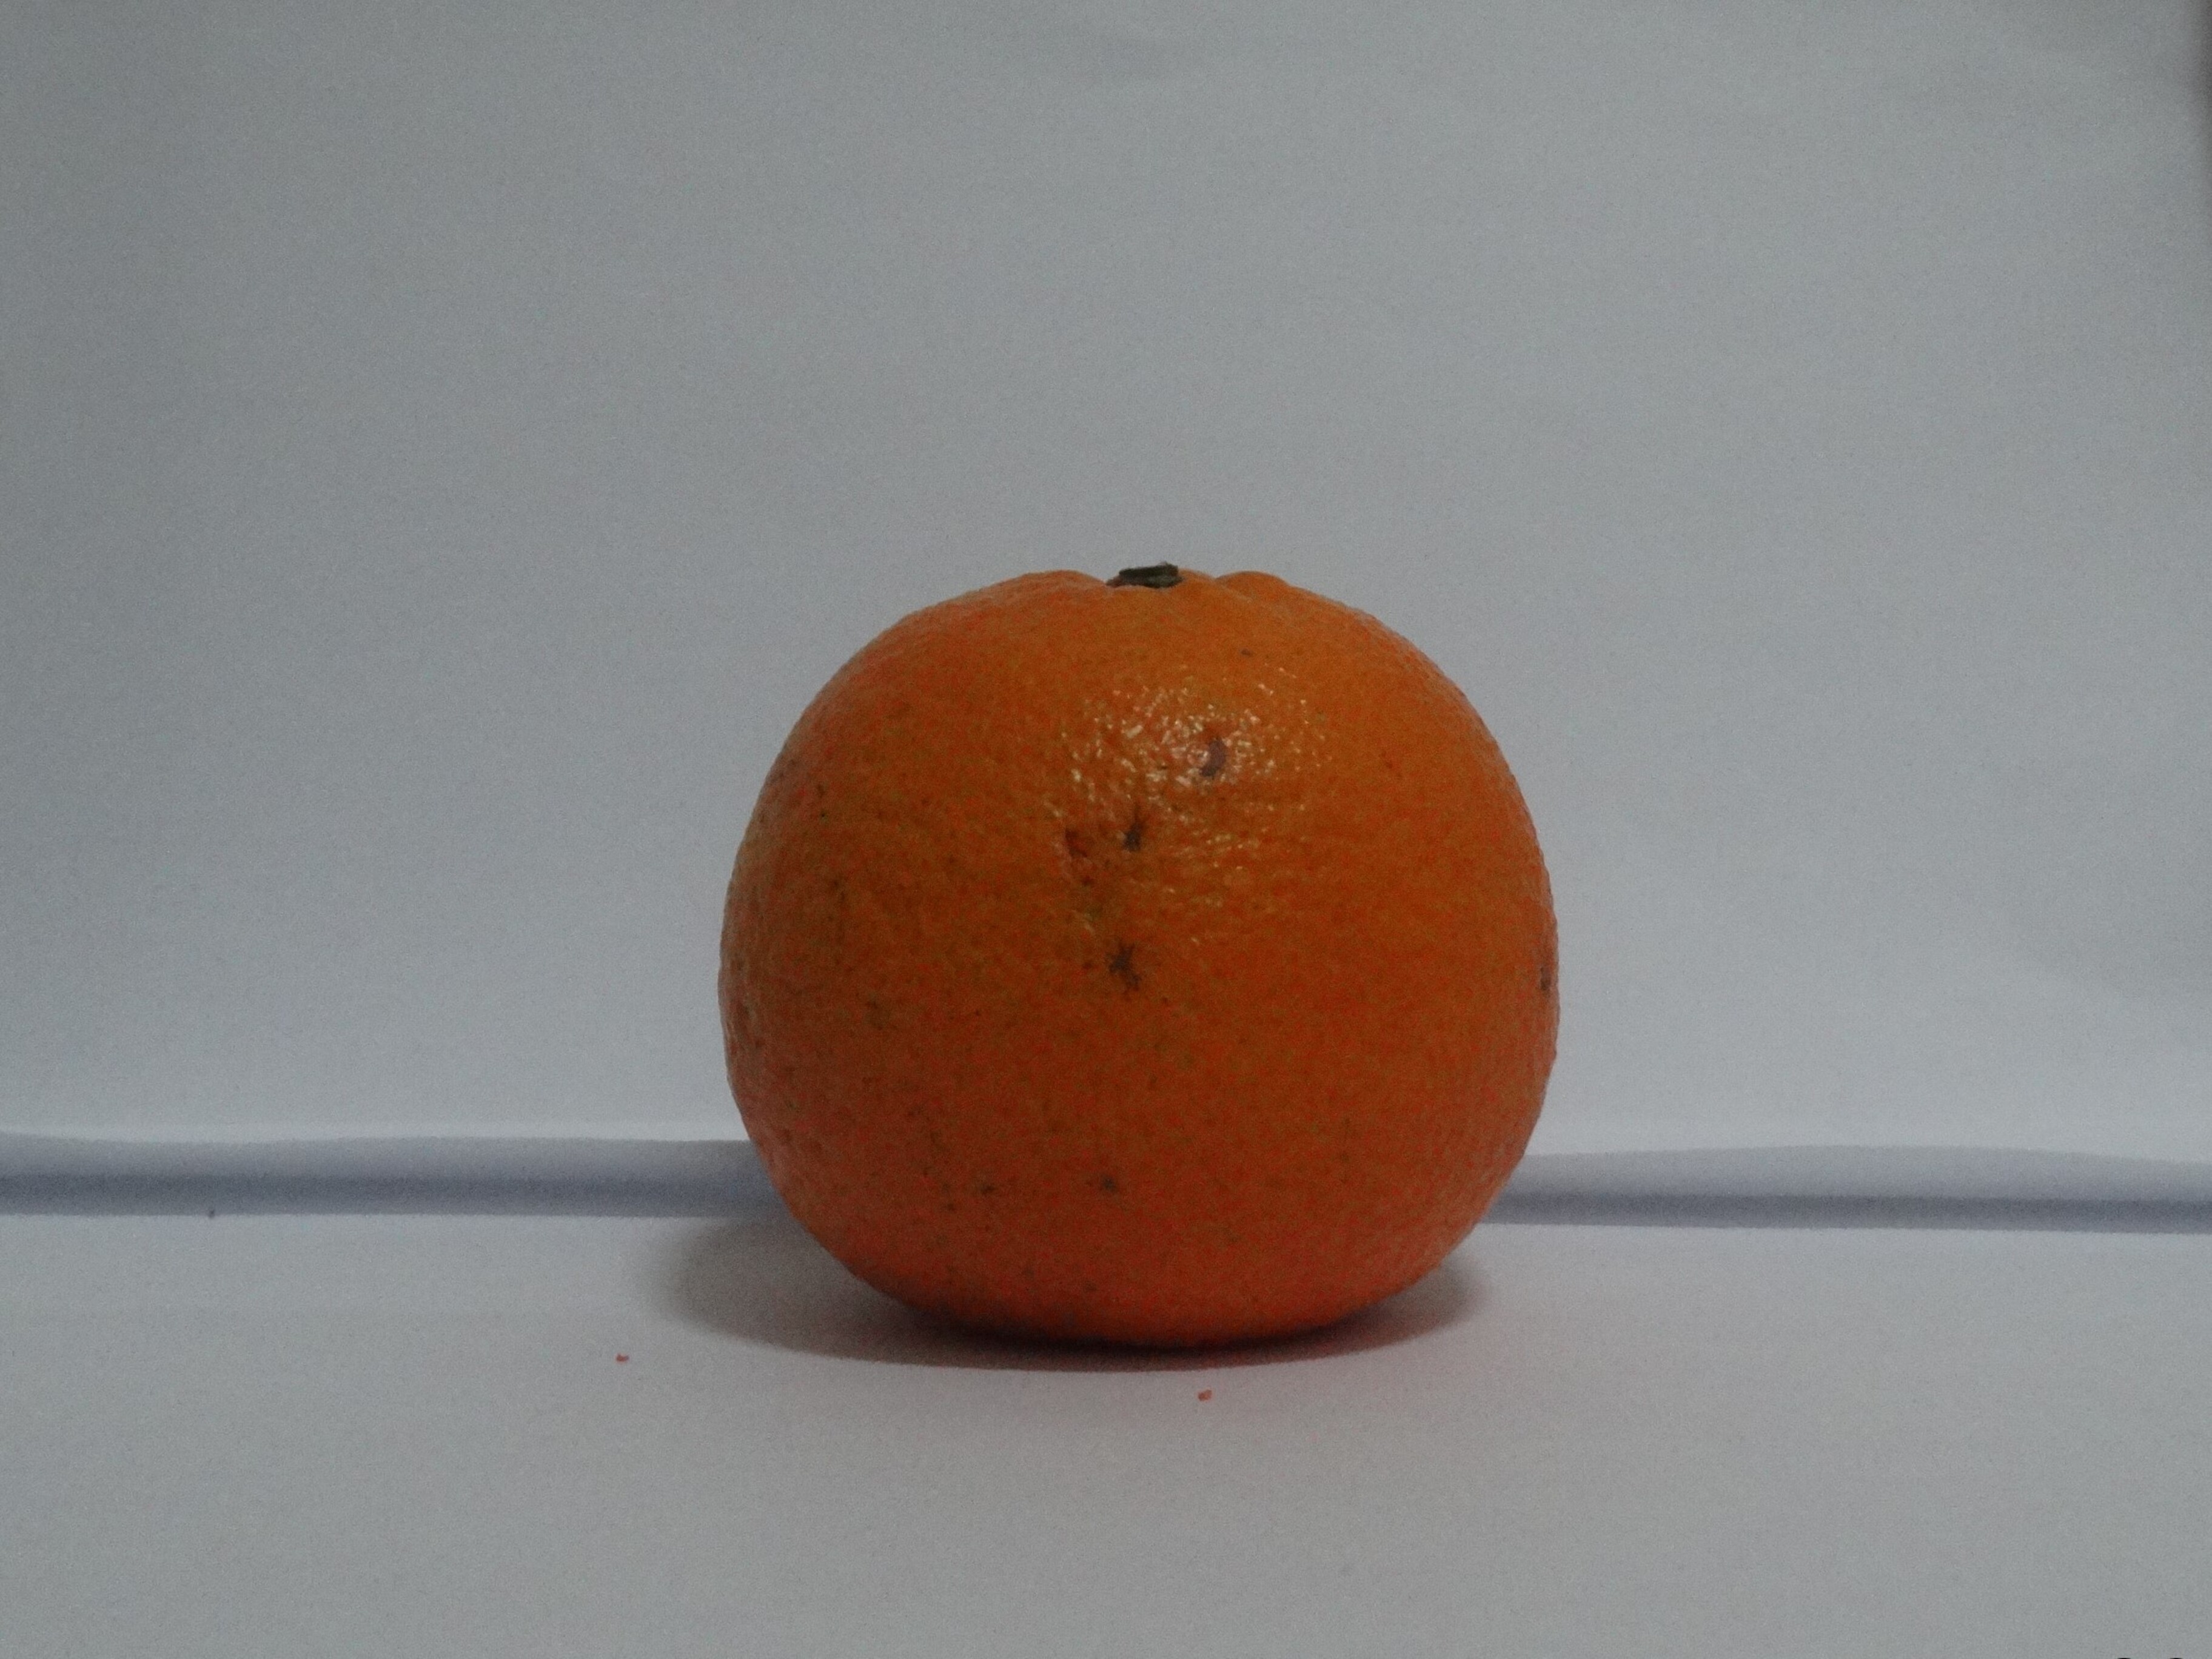
Citrus fruit variety: tankan